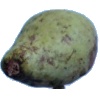
Label: Pear Stone 1